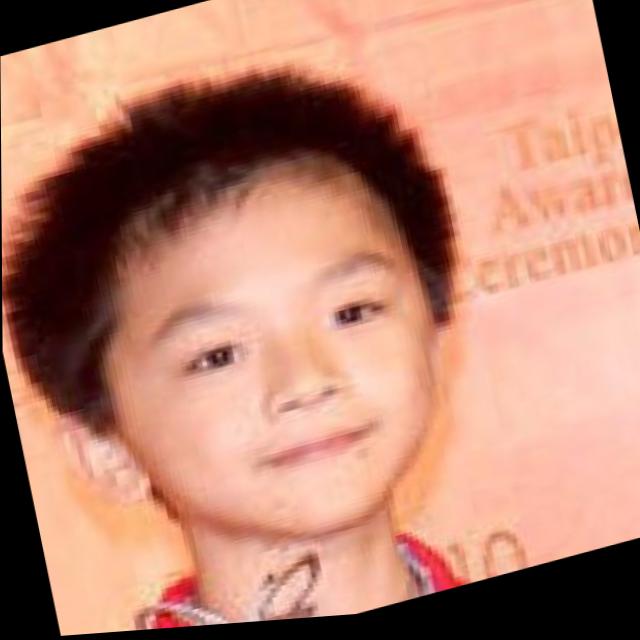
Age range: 0-12